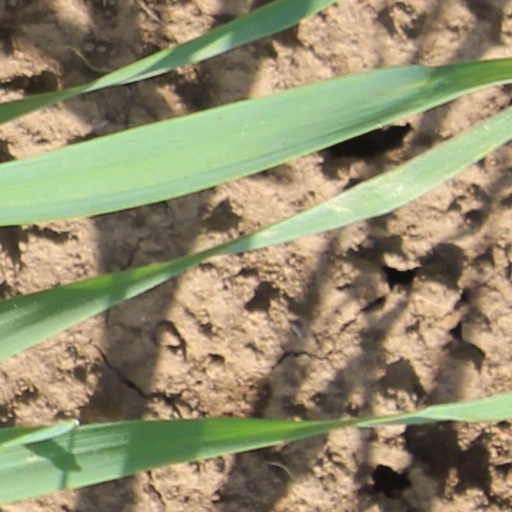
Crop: wheat